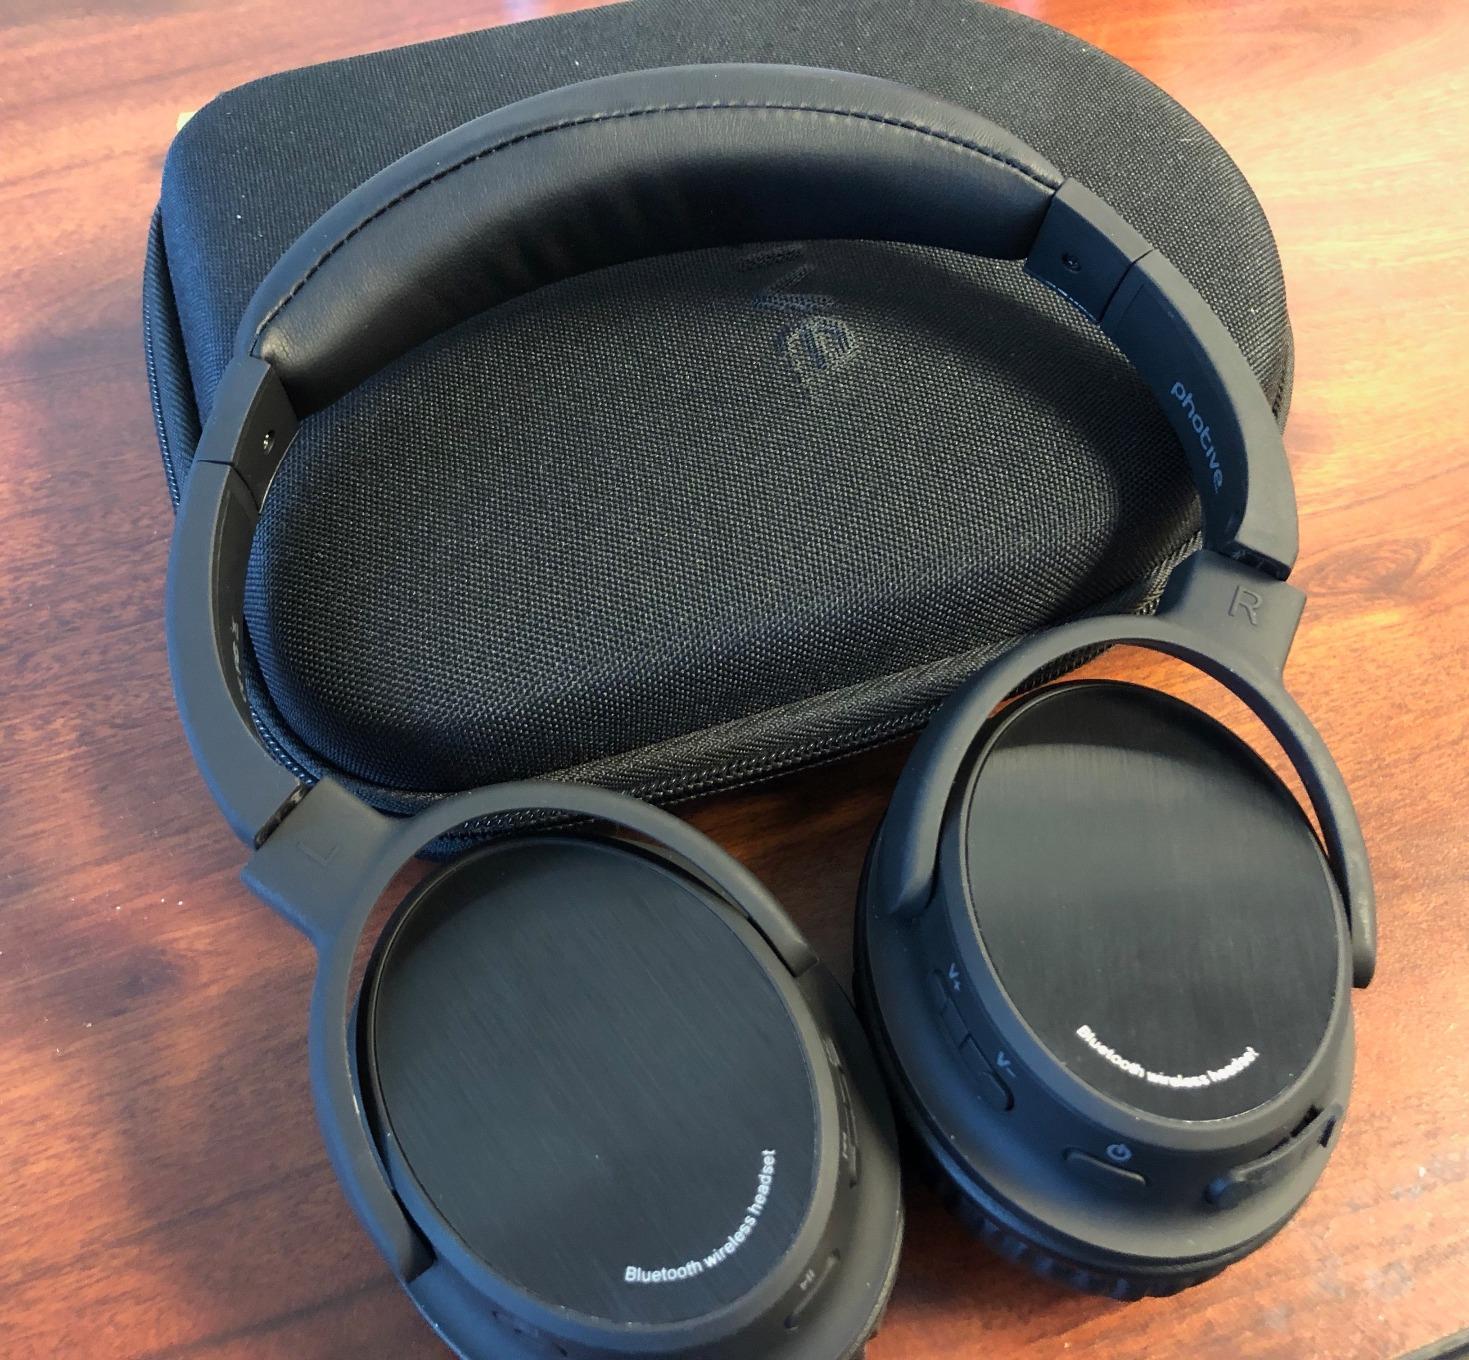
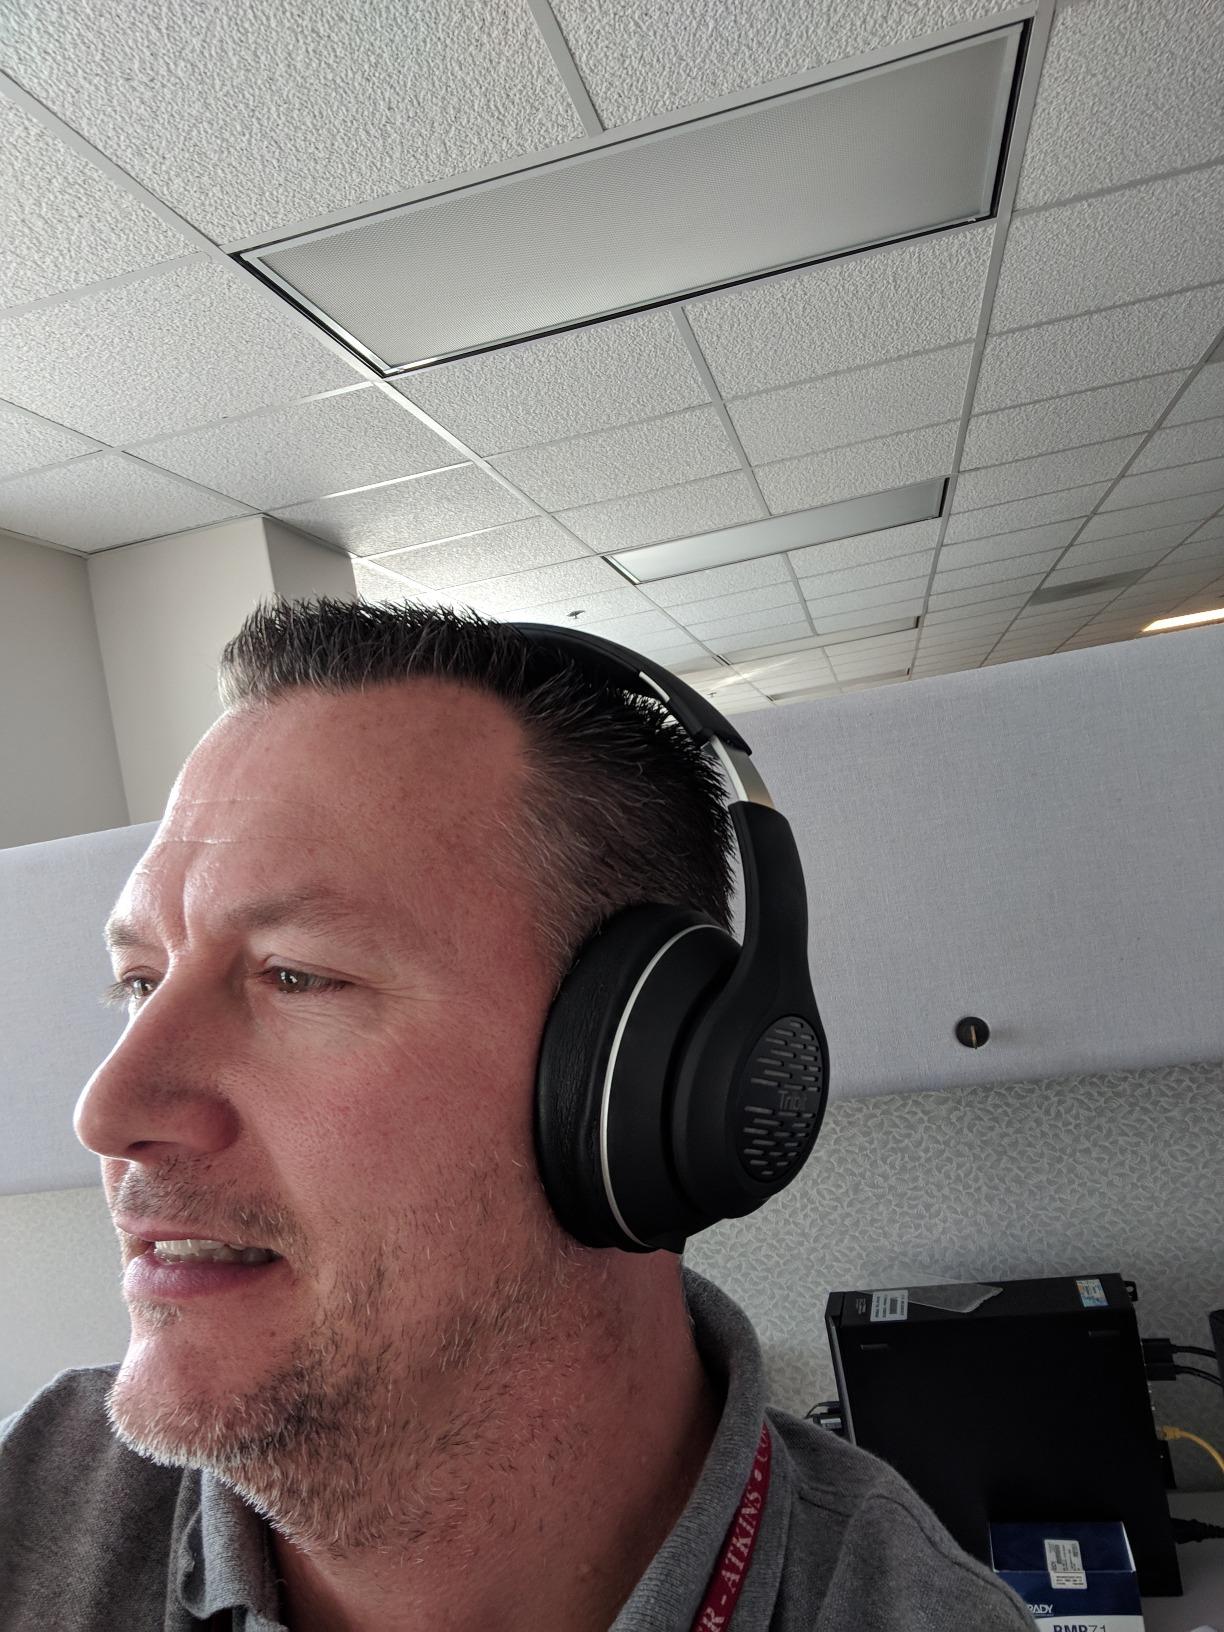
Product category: headphones
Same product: no